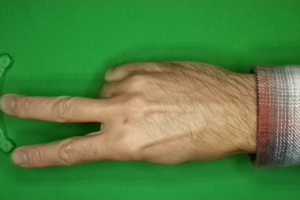
Label: scissors